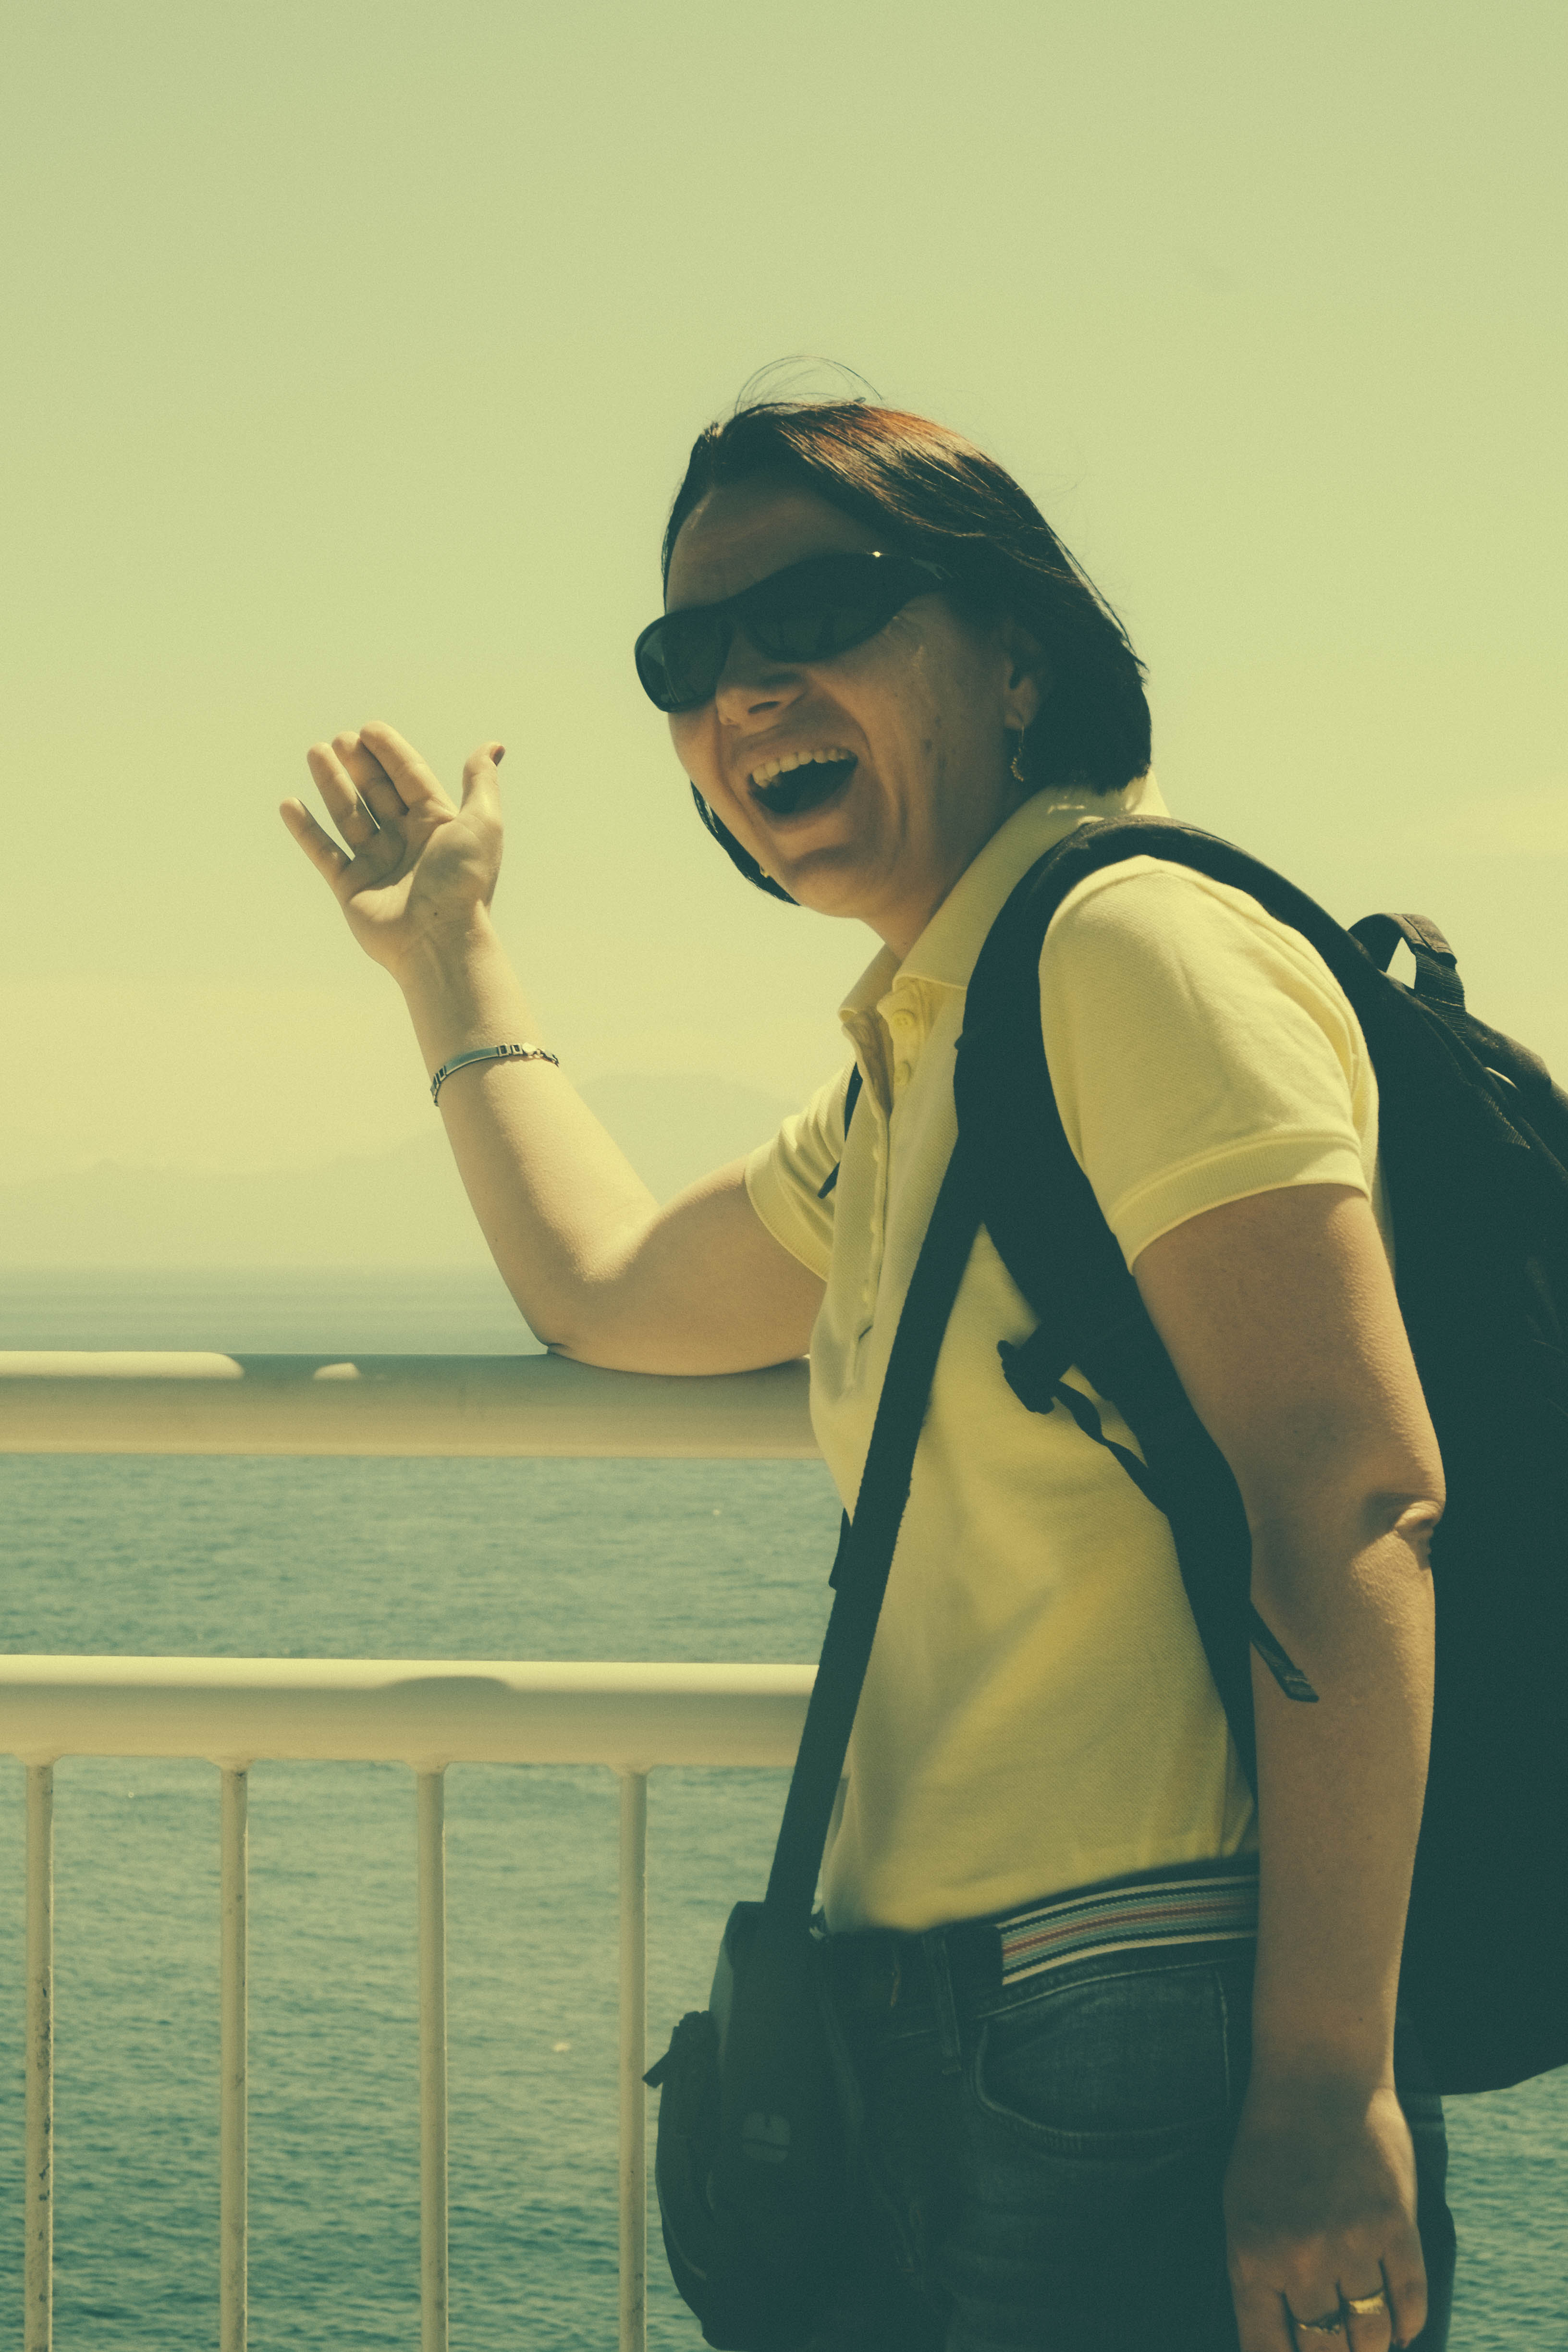
hand, man, person, girl, woman, photography, male, portrait, model, color, clothing, lady, smile, gibraltar, fun, glasses, photograph, beauty, andalusia, image, emotion, photo shoot, human positions